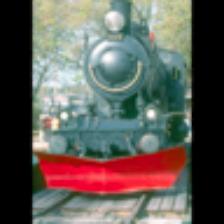
Label: NonHuman